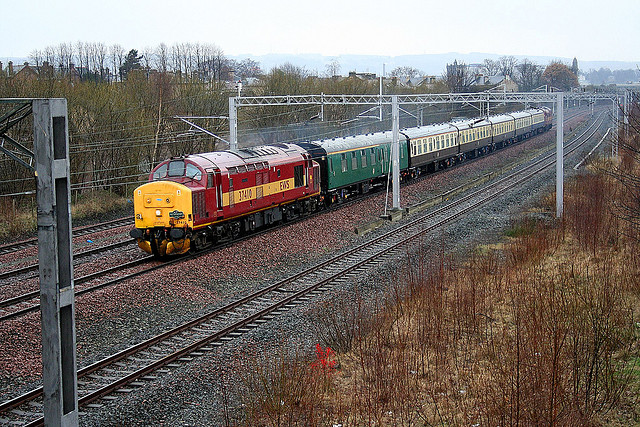
A train coming down the tracks on a cloudy day

A train traveling down train tracks near a forest.

a train moving a long the middle railway

THERE IS A TRAIN THAT IS ON THE TRACKS

A train engine riding down a track carrying many carts.